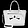
Label: Bag